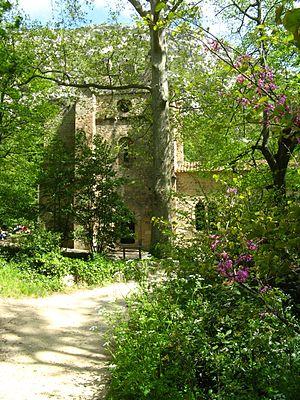
L'abbaye de Saint-Pons, au sein du parc départemental (Gémenos, Bouches-du-Rhône)
L’abbaye de Saint-Pons de Gémenos, Sanctius Pontius, est une abbaye cistercienne sise sur la commune de Gémenos, canton d'Aubagne dans les Bouches-du-Rhône, en Provence.
Cet article recense les monuments historiques des Bouches-du-Rhône, en France.
Cet article liste les abbayes cisterciennes actives ou ayant existé sur le territoire français actuel. Ces abbayes ont appartenu, à différentes époques, à des ordres ou des congrégations ou des groupements dits « cisterciens ».